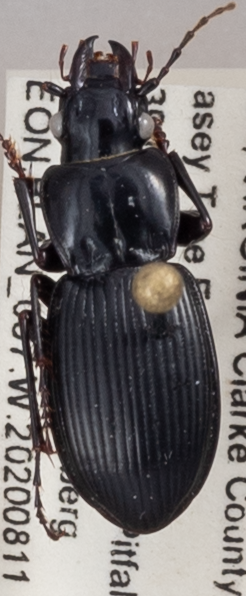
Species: Cyclotrachelus sigillatus
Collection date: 2020-08-11
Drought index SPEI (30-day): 1.064
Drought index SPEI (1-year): -0.06
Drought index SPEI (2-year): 1.69